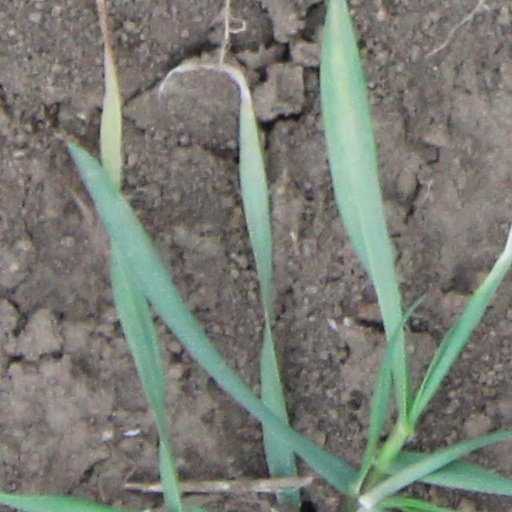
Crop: wheat